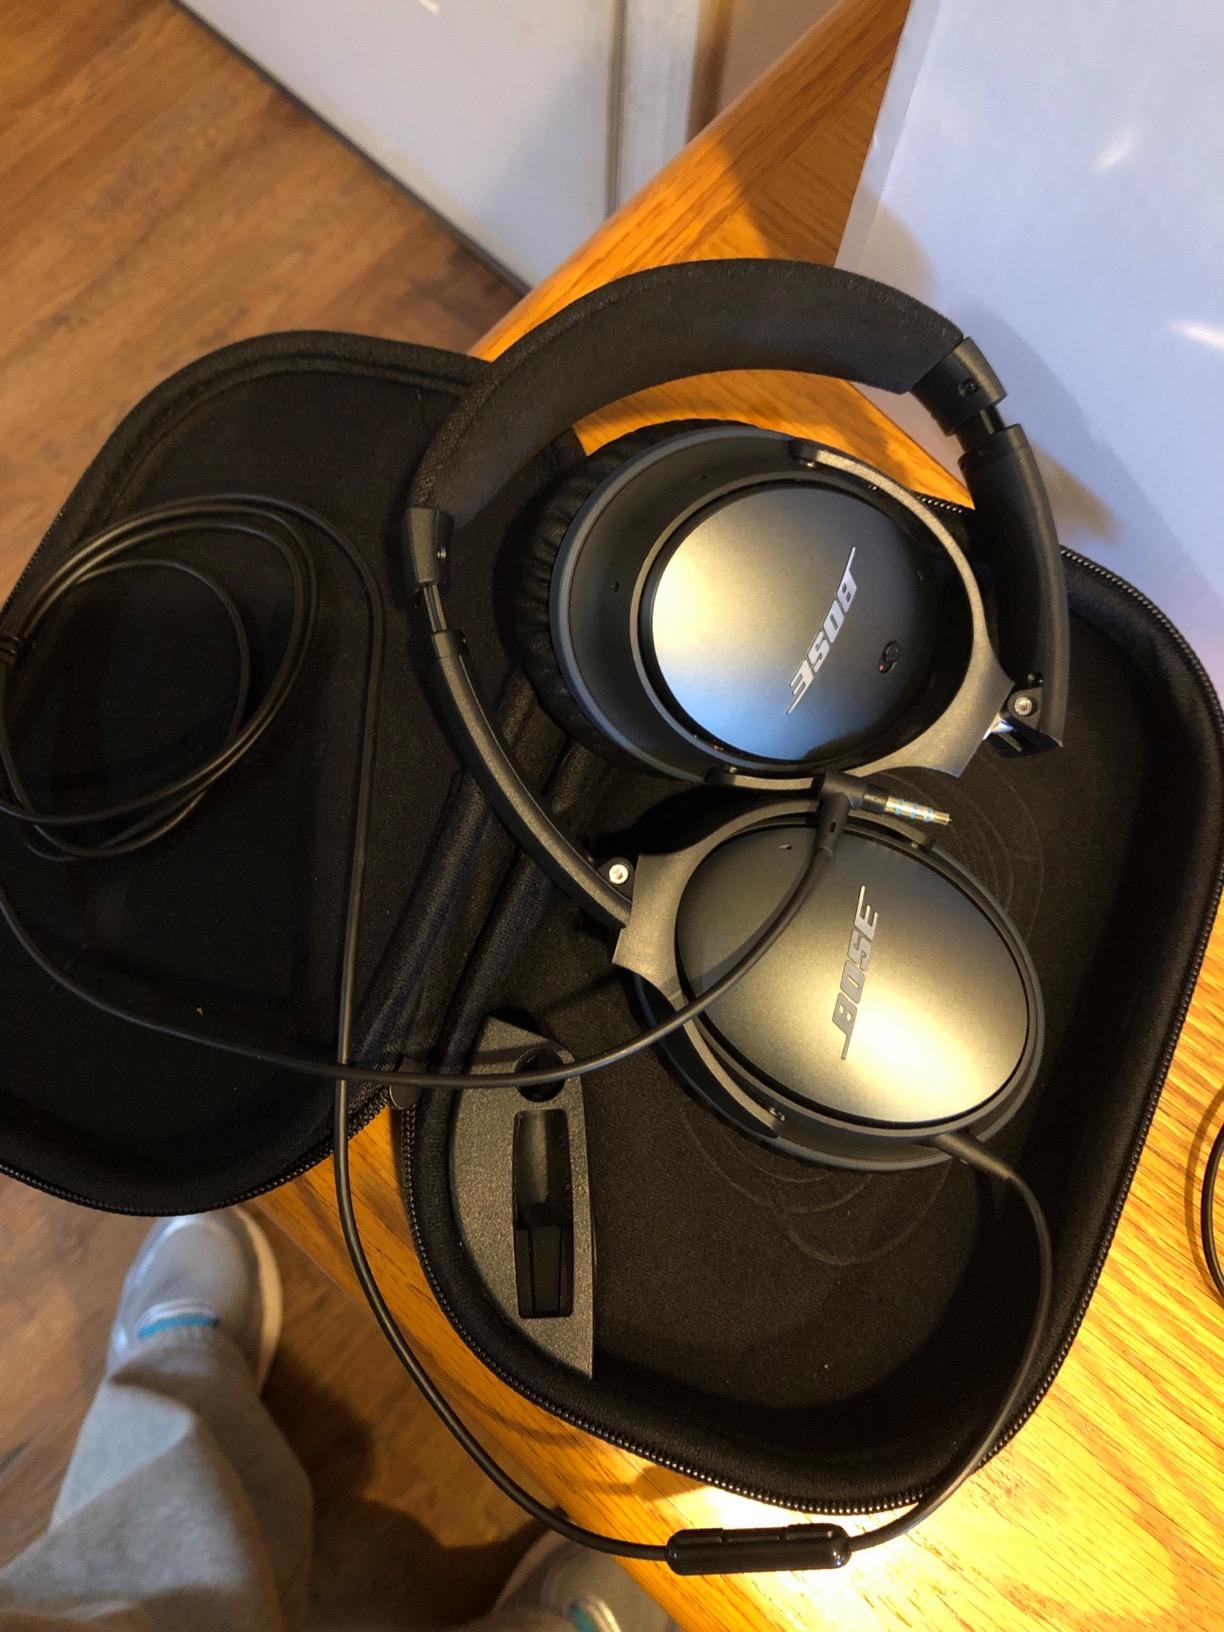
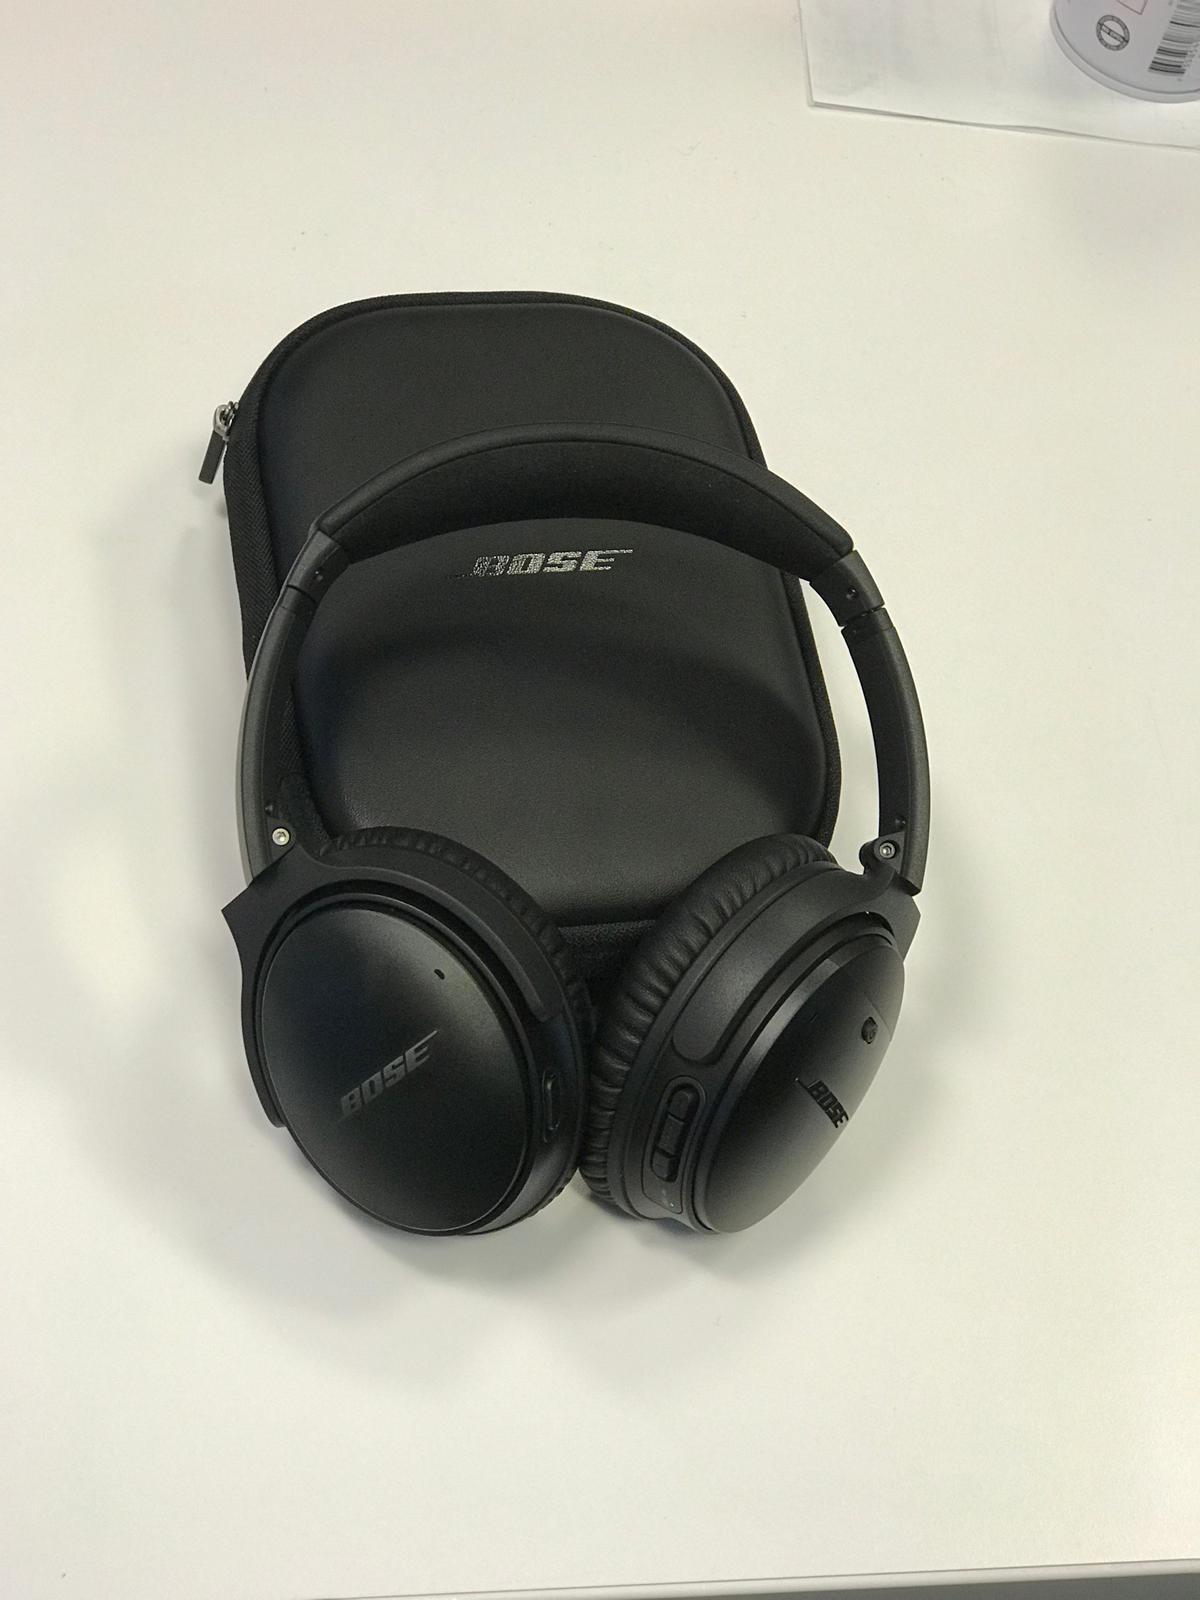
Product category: headphones
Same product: no